Type 3 12 cm AA gun

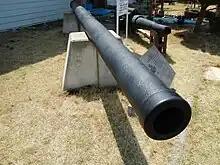
Gun barrel preserved at JGSDF Air Defence Artillery School, Chiba

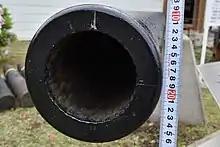
Gun muzzle

The Type 3 12 cm AA gun had a single piece gun barrel with sliding breech, mounted on a central pedestal. The firing platform was supported by five legs, each of which (along with the central pedestal) had adjustable screwed foot for leveling.